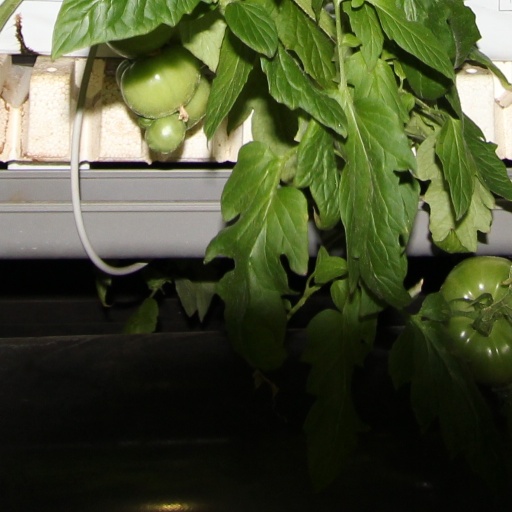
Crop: tomato